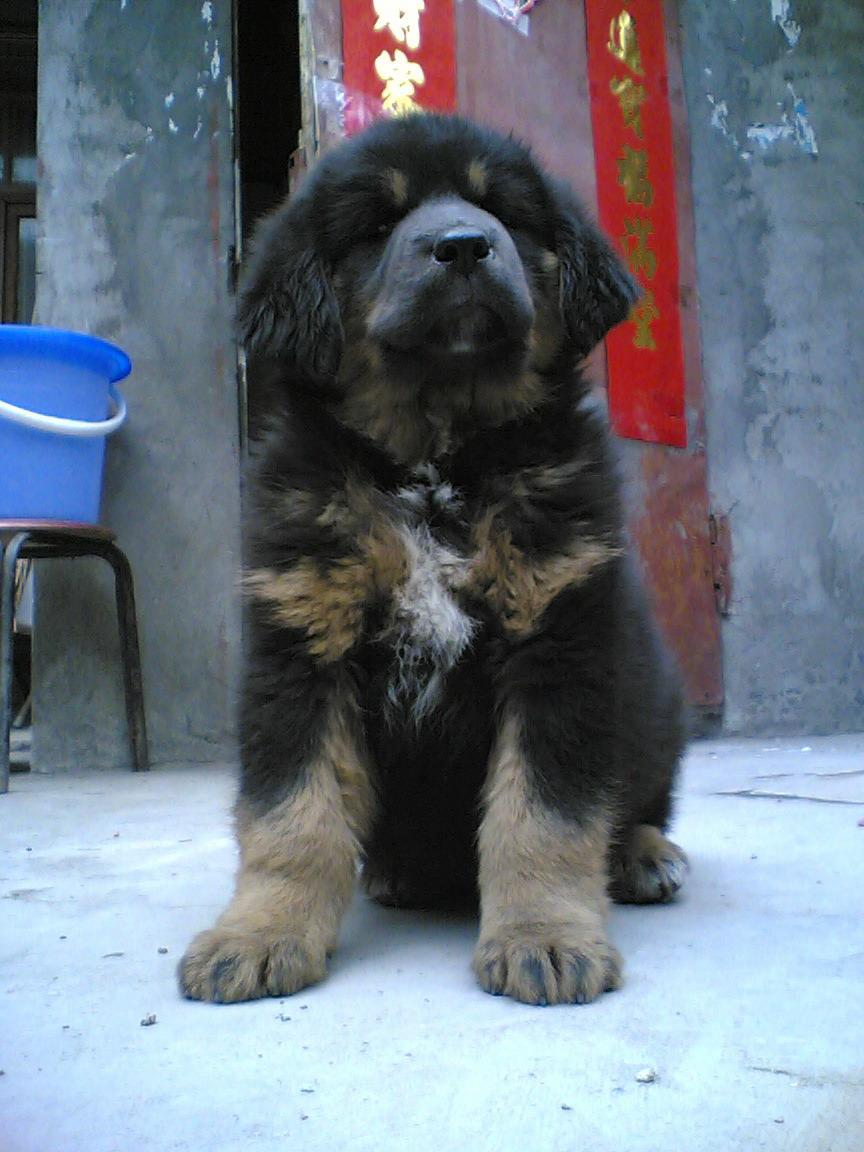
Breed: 205-n000030-Tibetan_mastiff